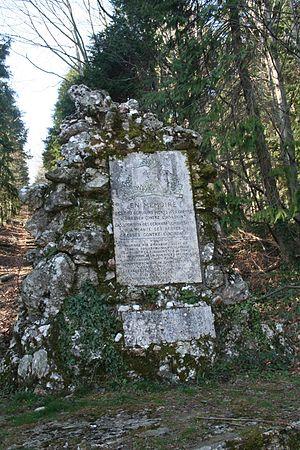
Combes (Hérault) - forêt des écrivains combattants - stèle d'entrée.
La forêt des écrivains combattants est une forêt du département français de l’Hérault, baptisée en l’honneur d’hommes et femmes de lettres morts pendant les deux guerres mondiales.
L'Association des écrivains combattants est une association fondée notamment par José Germain au lendemain de la Première Guerre mondiale. Elle vise à défendre les intérêts des écrivains survivants et la mémoire de ceux tombés au champ d'honneur.